History of Romania

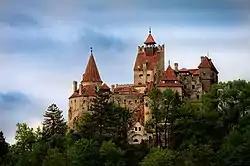
Bran Castle built in 1212, is commonly known as "Dracula's Castle" and is situated in the center of present-day Romania. In addition to its unique architecture, the castle is famous because of persistent myths that it was once the home of Vlad III Dracula.

To increase the glory of his reign, restore the finances of Rome, and end a treaty perceived as humiliating, Trajan resolved on the conquest of Dacia, the capture of the famous Treasure of Decebalus, and control over the Dacian gold mines of Transylvania. The result of his first campaign (101–102) was the siege of the Dacian capital Sarmizegethusa and the occupation of part of the country. Emperor Trajan recommenced hostilities against Dacia and, following an uncertain number of battles, and with Trajan's troops pressing towards the Dacian capital Sarmizegethusa, Decebalus once more sought terms.